Wrong Place

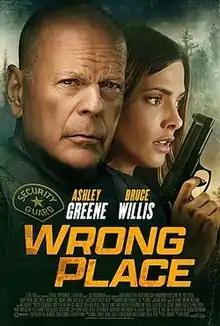
Official release poster

Wrong Place is a 2022 American action film directed by Mike Burns, from a script from Bill Lawrence, and produced by Randall Emmett and George Furla. It stars Ashley Greene Khoury and Bruce Willis.